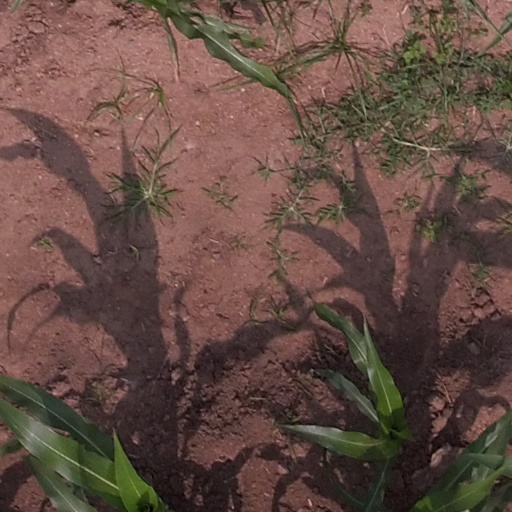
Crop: maize; corn